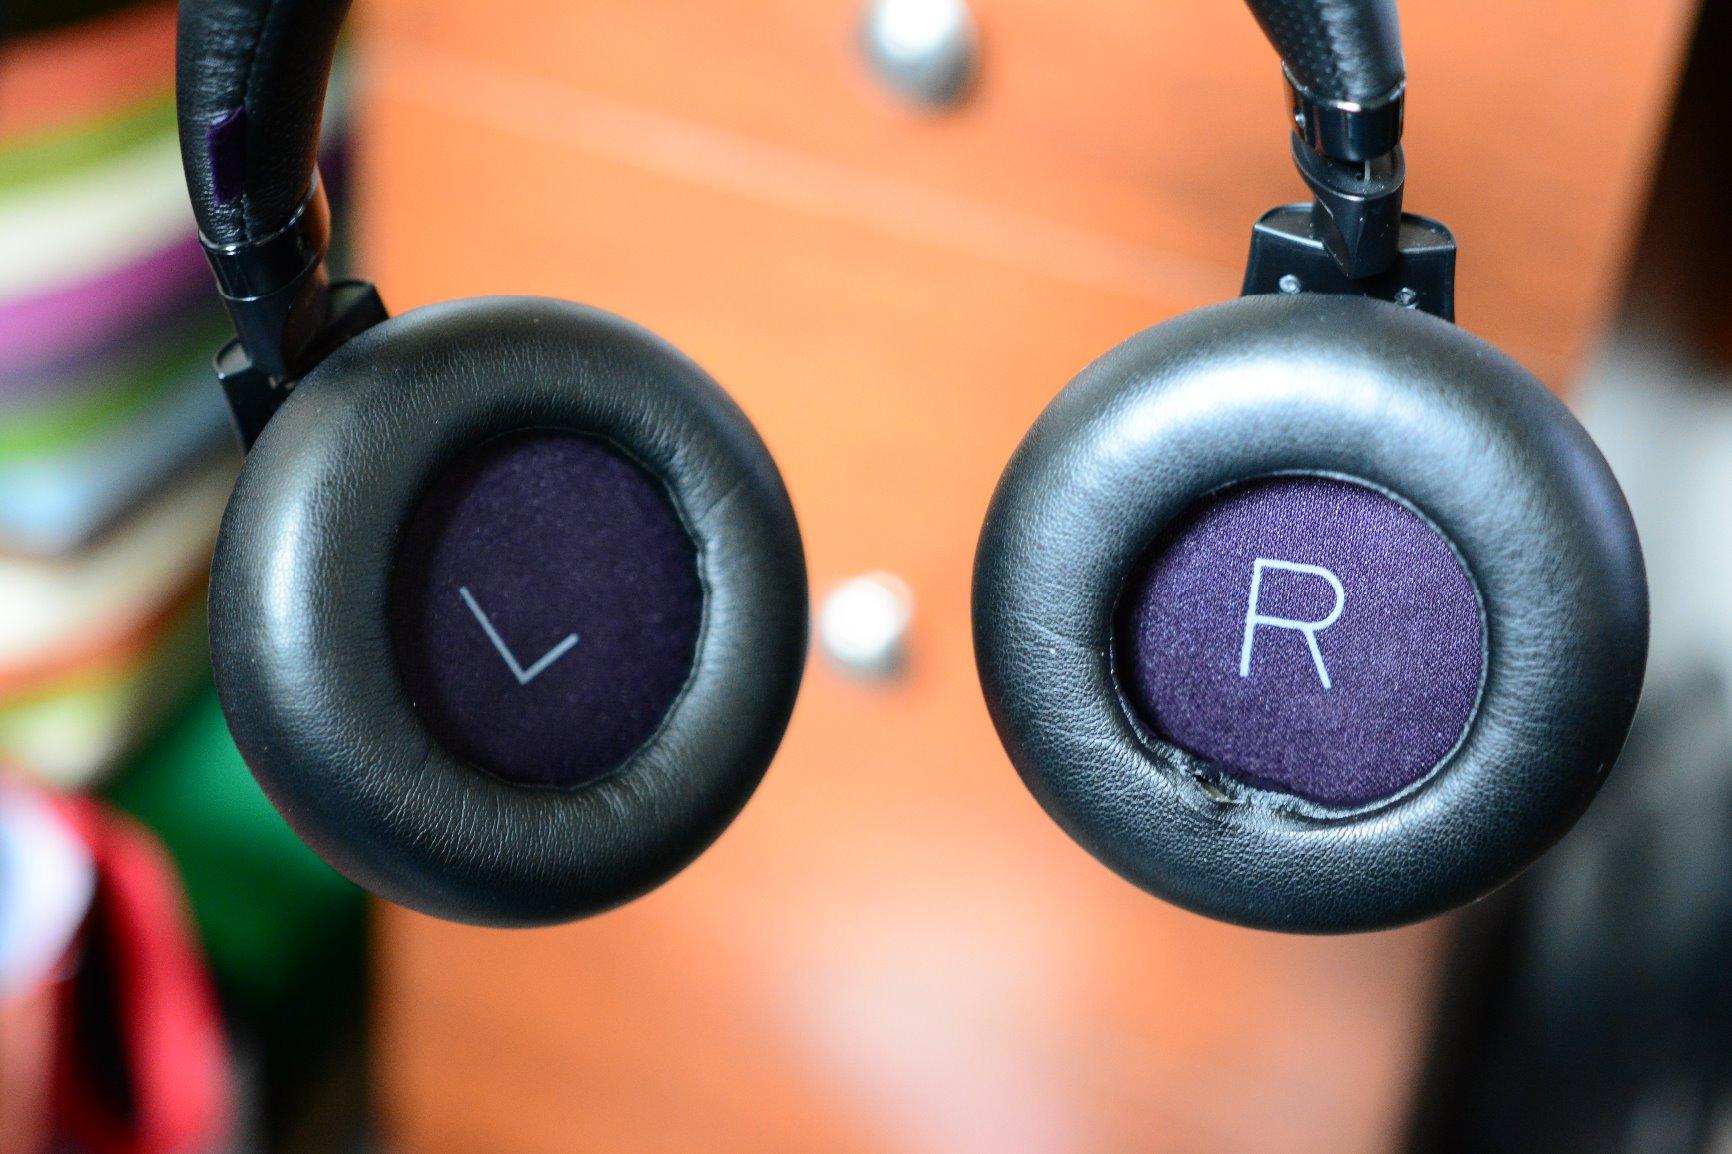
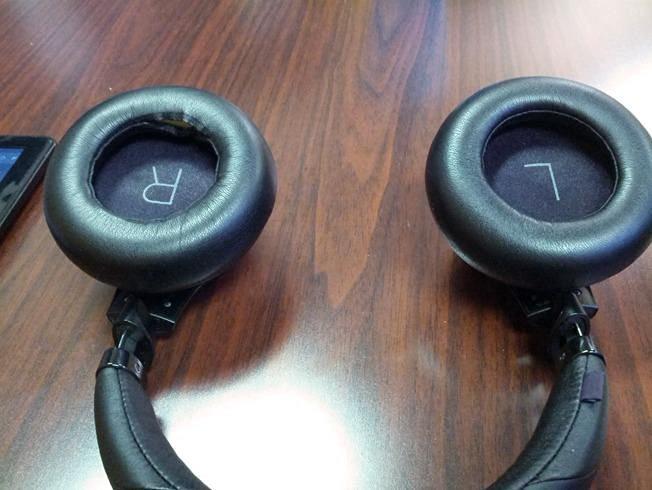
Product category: headphones
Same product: yes